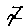
Label: 7